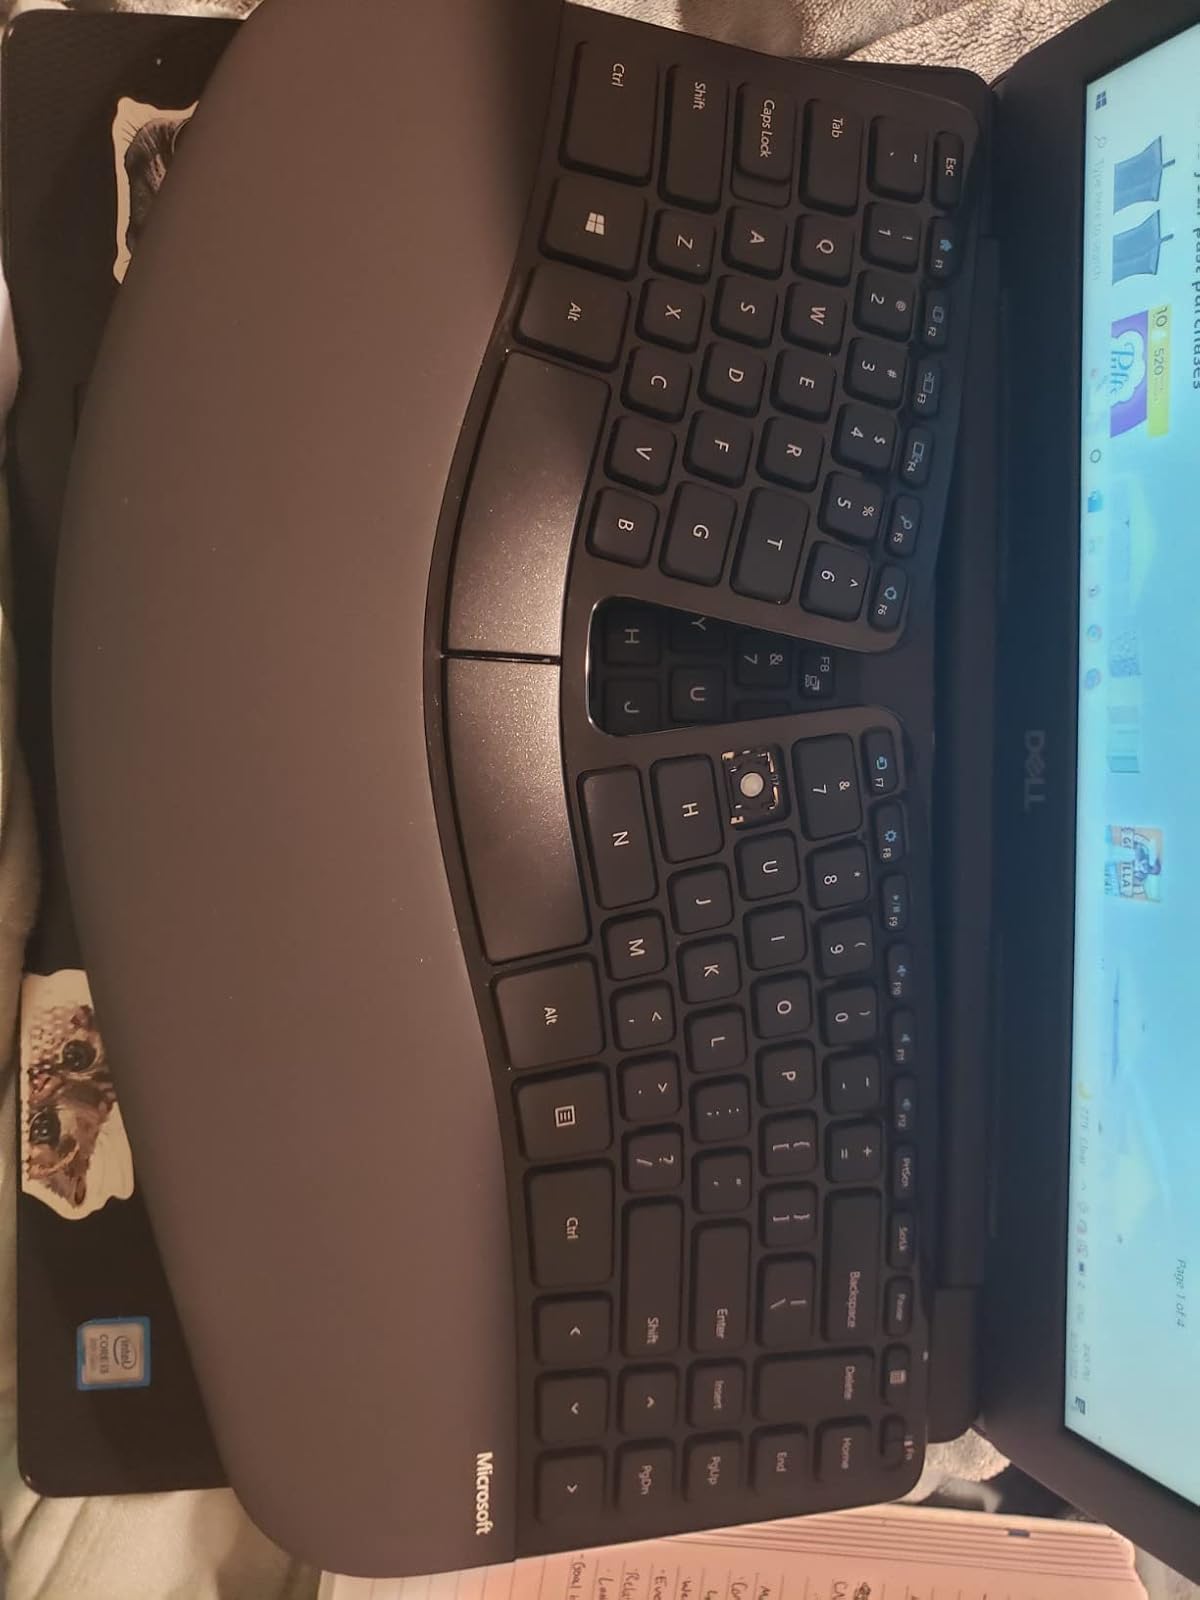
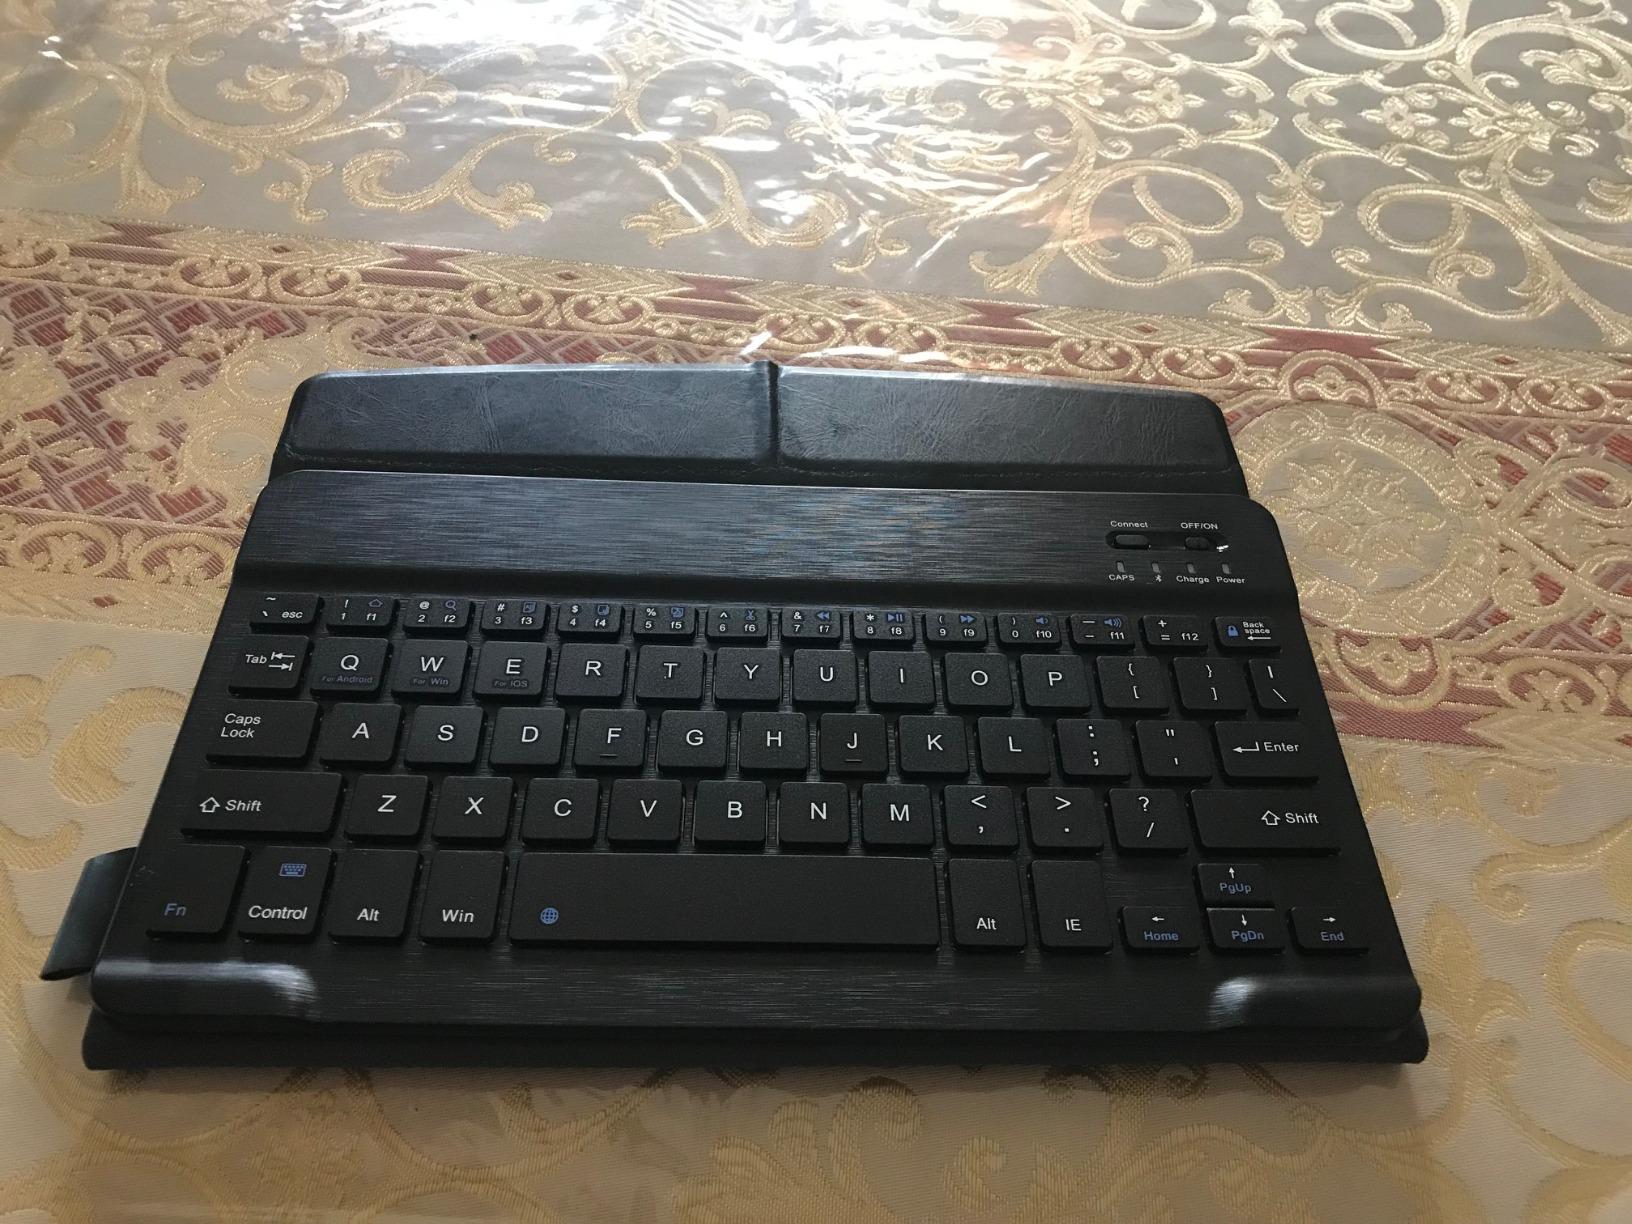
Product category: keyboard
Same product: no